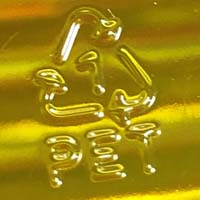
Plastic recycling code class: 1_polyethylene_PET